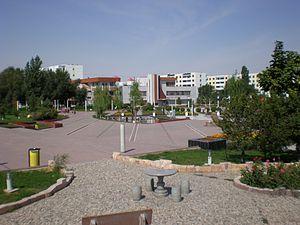
La préfecture autonome hui de Changji est une subdivision administrative de la région autonome du Xinjiang en Chine. Son chef-lieu est la ville de Changji.